Dissangis

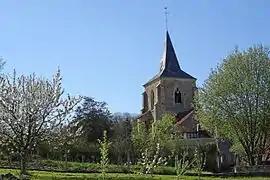
The church in Dissangis

Dissangis is a commune in the Yonne department in Bourgogne-Franche-Comté in north-central France.